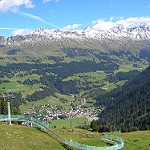
Label: mountain